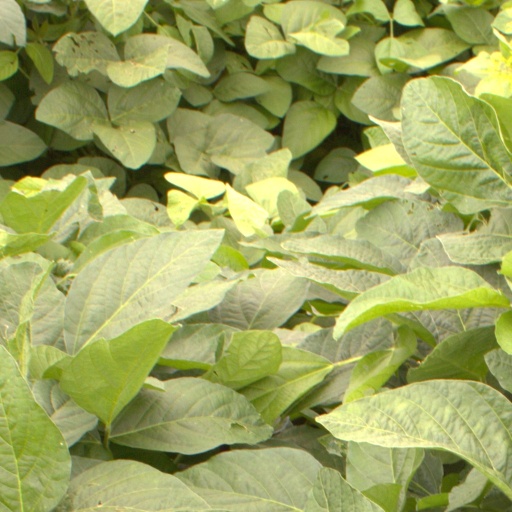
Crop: soybean